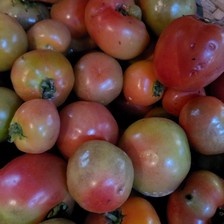
Label: tomato